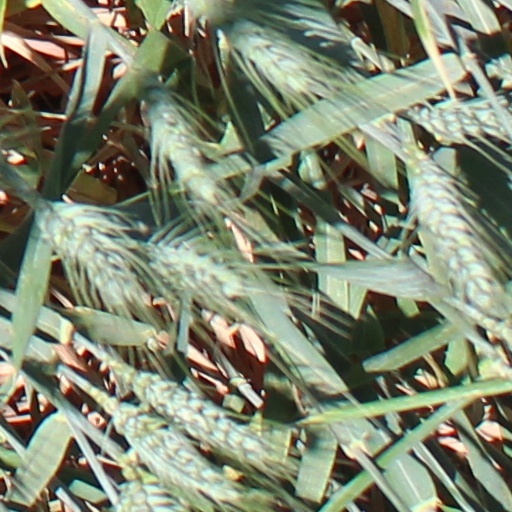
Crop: wheat